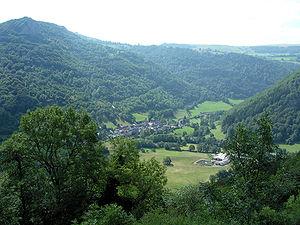
Village de Valbeleix (département du Puy-de-Dôme, Auvergne, France)
Valbeleix est une commune française, située dans le département du Puy-de-Dôme en région Auvergne-Rhône-Alpes.